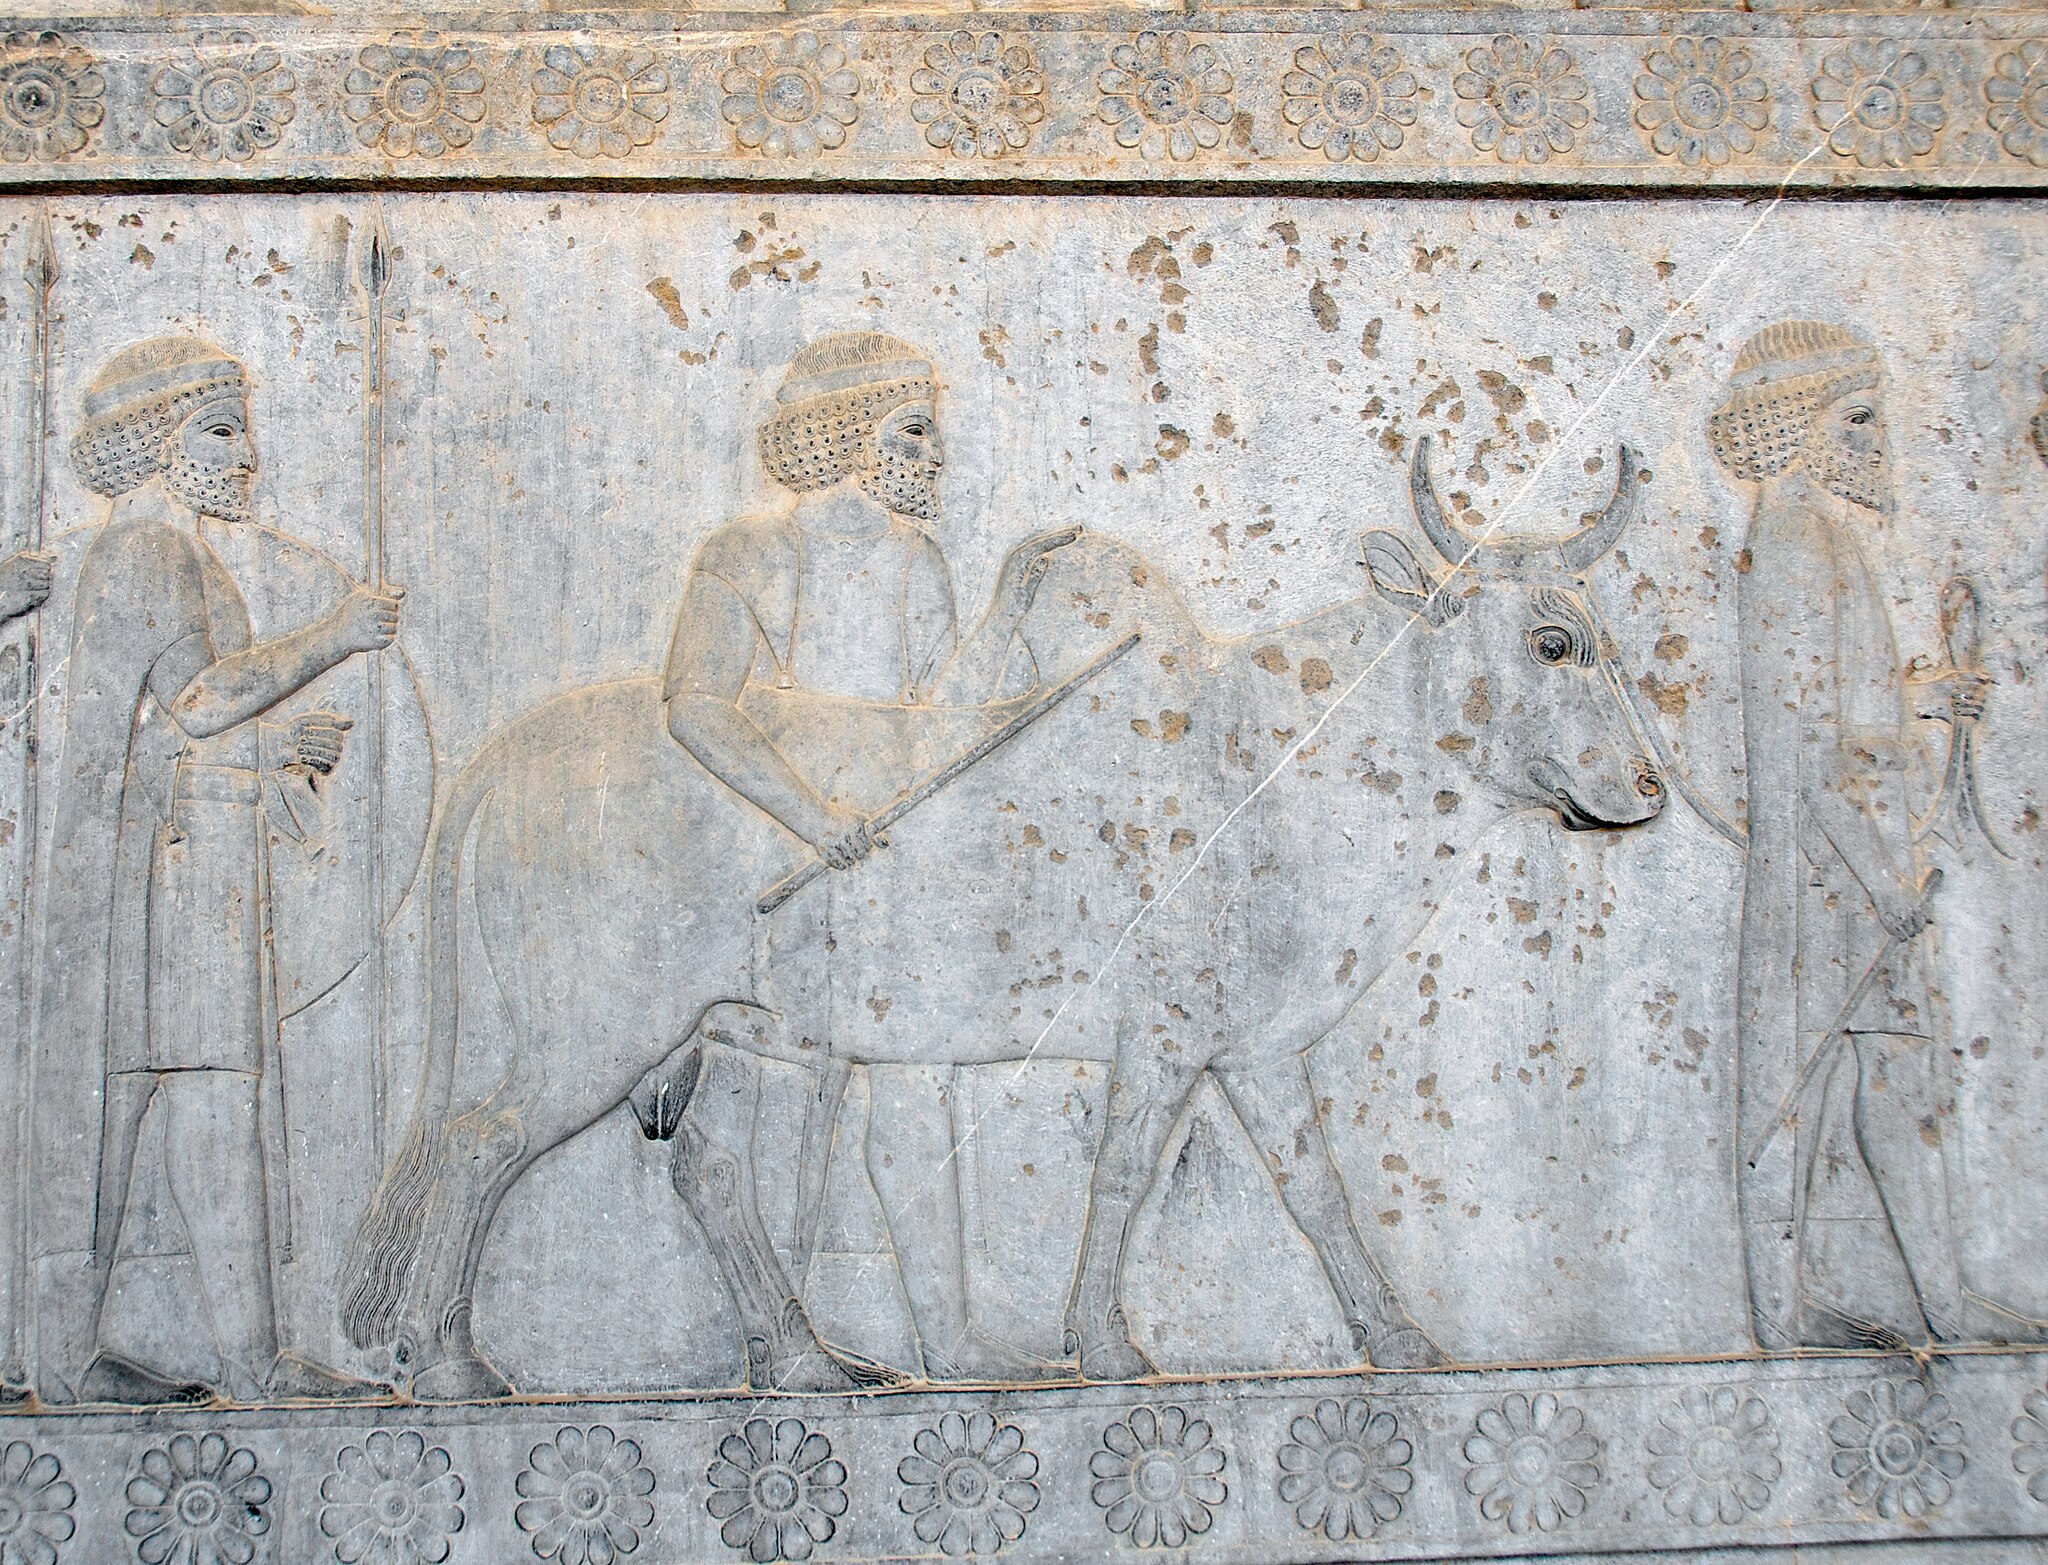
Title: Drangianian Tribute Bearers on the Apadana Staircase 10 (Best Viewed Size "Large") (4688016893)
Description: According to the Lonely Planet guide to Iran, "Most impressive of all, however, and among the most impressive historical sights in all of Iran, are the bas-reliefs of the Apadana Staircase on the eastern wall [of the Apadana Palace]." "The panels at the southern end [of the Apadana Staircase] are the most interesting, showing 23 delegations bringing their tributes to the Achaemenid king." "This rich record of the nations of the time ranges from the Ethiopians in the bottom left center, through a climbing pantheon of, among other peoples, Arabs, Thracians, Indians, Parthians and Cappadocians, up to the Elamites and Medians at the top right." According to Donald N. Wilber's book Persepolis, The Archaeology of Parsa, Seat of the Persian Kings , this group "depicts the Zranka (Drangianians), who include a lancer and a shield bearer, with two men escorting a long-horned bull. However, it has been suggested that they are the Arachosians, cattle breeders and mountain people from Kerman." Persepolis, Iran
Date: 2010-04-19 11:02
Categories: Taken with Nikon D300, Flickr images reviewed by File Upload Bot (Magnus Manske), Flickr images missing SDC creator, 2010 in Persepolis, Gandarian delegation, Apadana